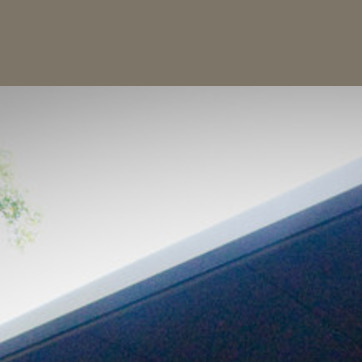
Material: sky